Woodland Park Zoo

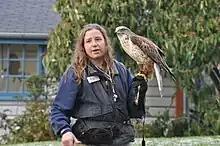
Ferruginous hawk ("Buteo regalis") with keeper

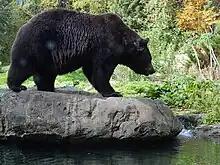
Brown bear in Northern Trail area

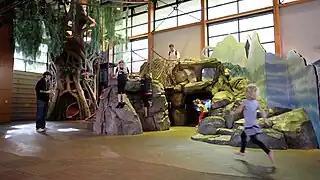
The Zoomazium play area for kids

Woodland Park Zoo is a recipient of several Best National Exhibit awards from the Association of Zoos and Aquariums, and ranks second after the Bronx Zoo in New York City for the number received. Woodland Park Zoo created what is generally considered the world's first immersion exhibit, a gorilla habitat, which opened in the late 1970s under the direction of zoo architect David Hancocks. Other exhibits include: